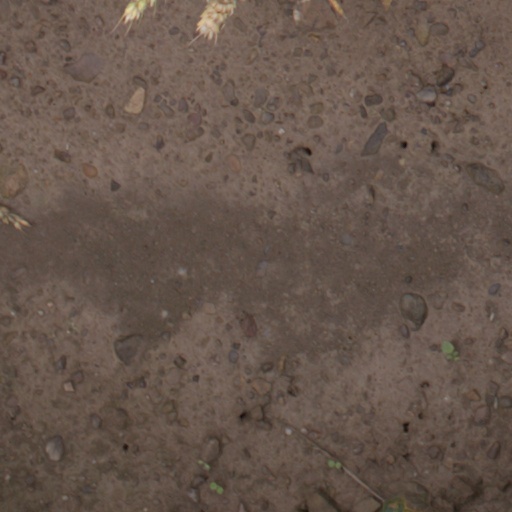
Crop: wheat